Hacienda Luisita

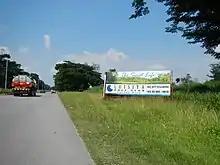
Sign for the Luisita Golf Club

Hacienda Luisita is a 6,453-hectare sugar plantation located in the province of Tarlac. The hacienda spans 11 barangays in three towns of Tarlac. Most of the original farmworkers reside in 10 villages – Barangays Balete, Cutcut (or Sta. Catalina), Lourdes (formerly Texas), Mapalacsiao (formerly Luisita), Asturias, and Bantog in Tarlac City; Barangay Motrico in La Paz town; and Barangays Parang (formerly San Sebastian), Mabilog (formerly Pasajes) and Pando in Concepcion town. The original estate includes the Central Azucarera de Tarlac (CAT) sugar mill and a golf course. The eleventh village is Barangay Central in Tarlac City which houses the CAT sugar mill, the St. Martin de Porres Hospital and the Our Lady of Lourdes Church. It features Luisita Golf and Country Club, a golf course and Las Haciendas de Luisita Subdivision, a 5-interconnected luxury subdivision.